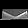
Label: Bag